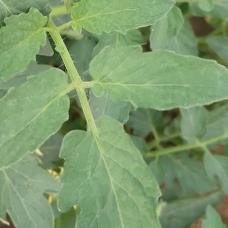
Crop: Tomato
Condition: healthy-leaf